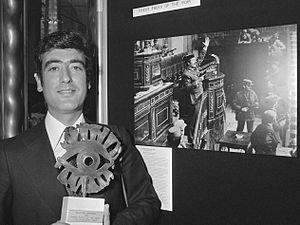
Manuel Pérez Barriopedro, né le 17 octobre 1947, est un photographe espagnol. Il est récipiendaire du World Press Photo of the Year 1981.